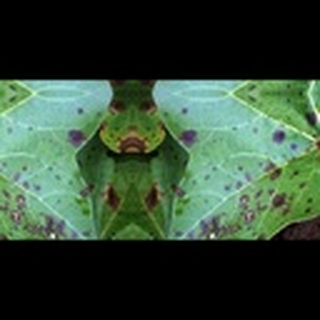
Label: cotton_target_spot